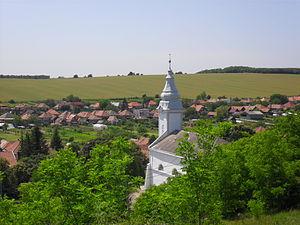
Modrany est un village de Slovaquie situé dans la région de Nitra.